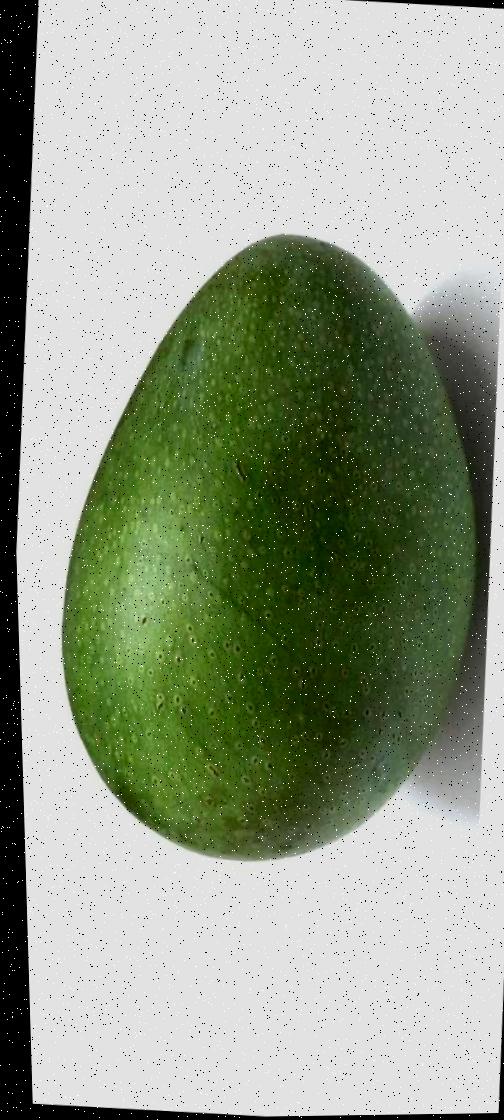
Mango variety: Ashshina Zhinuk